Megamaser

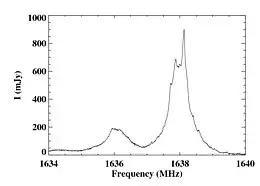
The 1665 and 1667 MHz maser lines in Arp 220, which have been redshifted to lower frequencies

The emission of hydroxyl megamasers occurs predominantly in the so-called "main lines" at 1665 and 1667 MHz. The hydroxyl molecule also has two "satellite lines" that emit at 1612 and 1720 MHz, but few hydroxyl megamasers have had satellite lines detected. Emission in all known hydroxyl megamasers is stronger in the 1667 MHz line; typical ratios of the flux in the 1667 MHz line to the 1665 MHz line, called the hyperfine ratio, range from a minimum of 2 to greater than 20. For hydroxyl emitting in thermodynamic equilibrium, this ratio will range from 1.8 to 1, depending upon the optical depth, so line ratios greater than 2 are indicative of a population out of thermal equilibrium. This may be compared with galactic hydroxyl masers in star-forming regions, where the 1665 MHz line is typically strongest, and hydroxyl masers around evolved stars, in which the 1612 MHz line is often strongest, and of the main lines, 1667 MHz emission is frequently stronger than 1612 MHz. The total width of emission at a given frequency is typically many hundreds of kilometers per second, and individual features that make up the total emission profile have widths ranging from tens to hundreds of kilometers per second. These may also be compared with galactic hydroxyl masers, which typically have linewidths of order a kilometer per second or narrower, and are spread over a velocity of a few to tens of kilometers per second.